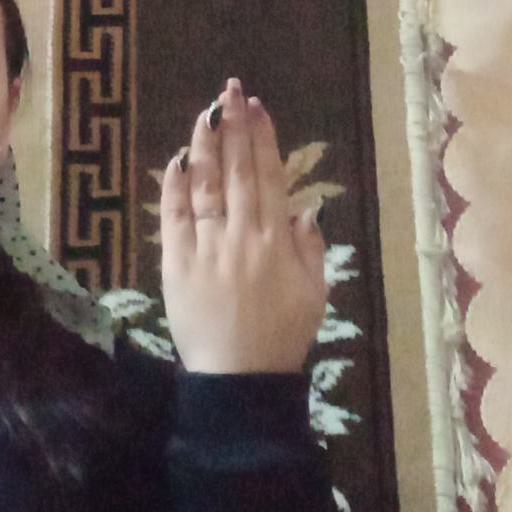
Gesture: stop_inverted